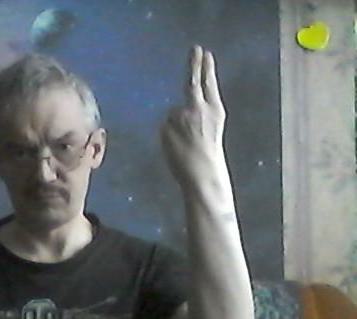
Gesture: two_up_inverted